Forest of the Dead

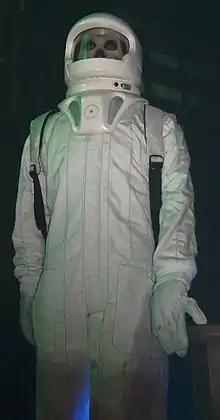
The Vashta Nerada inhabited suit as shown at the "Doctor Who Experience".

The Tenth Doctor, River, Strackman Lux, and the remainder of their team flee the microscopic Vashta Nerada on the planet-sized Library. Other team members are consumed by the Vashta Nerada, with their space suits being animated by the swarms. During a respite, Lux explains that the Library, and a giant computer constructed at its core, was constructed by his grandfather for Lux's aunt, Charlotte, who was diagnosed with a terminal illness at a young age, to allow her mind to live on among the collected works of humankind. The Doctor realises Charlotte's mind is struggling to cope after "saving" the thousands of patrons by transferring their physical forms to the computer core 100 years ago when the Vashta Nerada attacked.